Eric McCormack

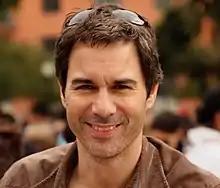
A caucasian male with dark hair, wearing sunglasses on the top of his head, with a brown suede jacket, smiles

After "Will & Grace" ended McCormack starred on the New York stage opposite Fran Drescher, Judy Reyes, Brooke Smith, and Maura Tierney in Neil LaBute's off-Broadway play "Some Girl(s)" at the Lucille Lortel Theatre. For his performance, McCormack received critical reviews. "New York Times" contributor Ben Brantley, in review of the production, wrote: "Playing a thoughtless, woman-despising heterosexual, Mr. McCormack isn't much different from when he was playing a thoughtful, woman-worshiping homosexual. As in "Will & Grace", he italicizes every other line for maximum comic spin and punctuates his dialogue by earnestly furrowing his features". Brantley went on to say that McCormack's interpretation of the character is "certainly a more slickly sustained performance" than the one delivered by David Schwimmer in 2005. Melissa Rose Bernardo of "Entertainment Weekly" commented that McCormack and Tierney "have incredible chemistry".